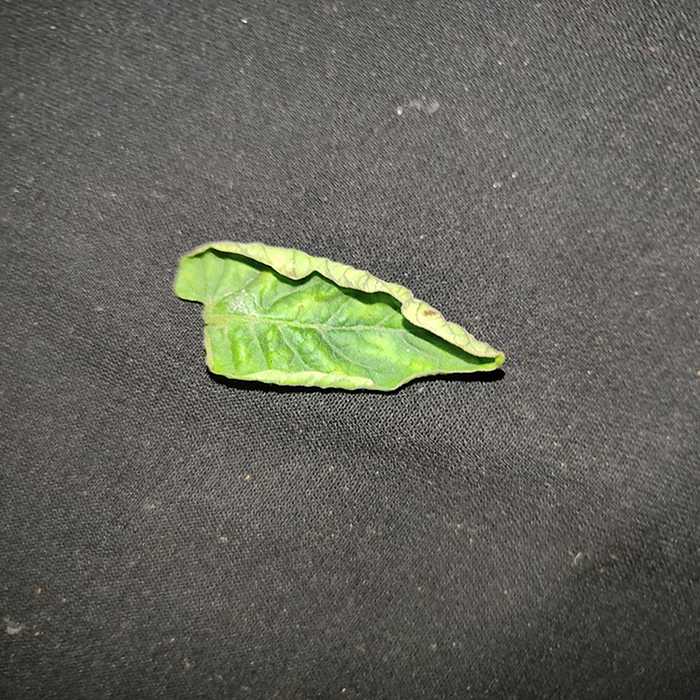
Plant: Tomato
Label: Tomato leaf curl virus